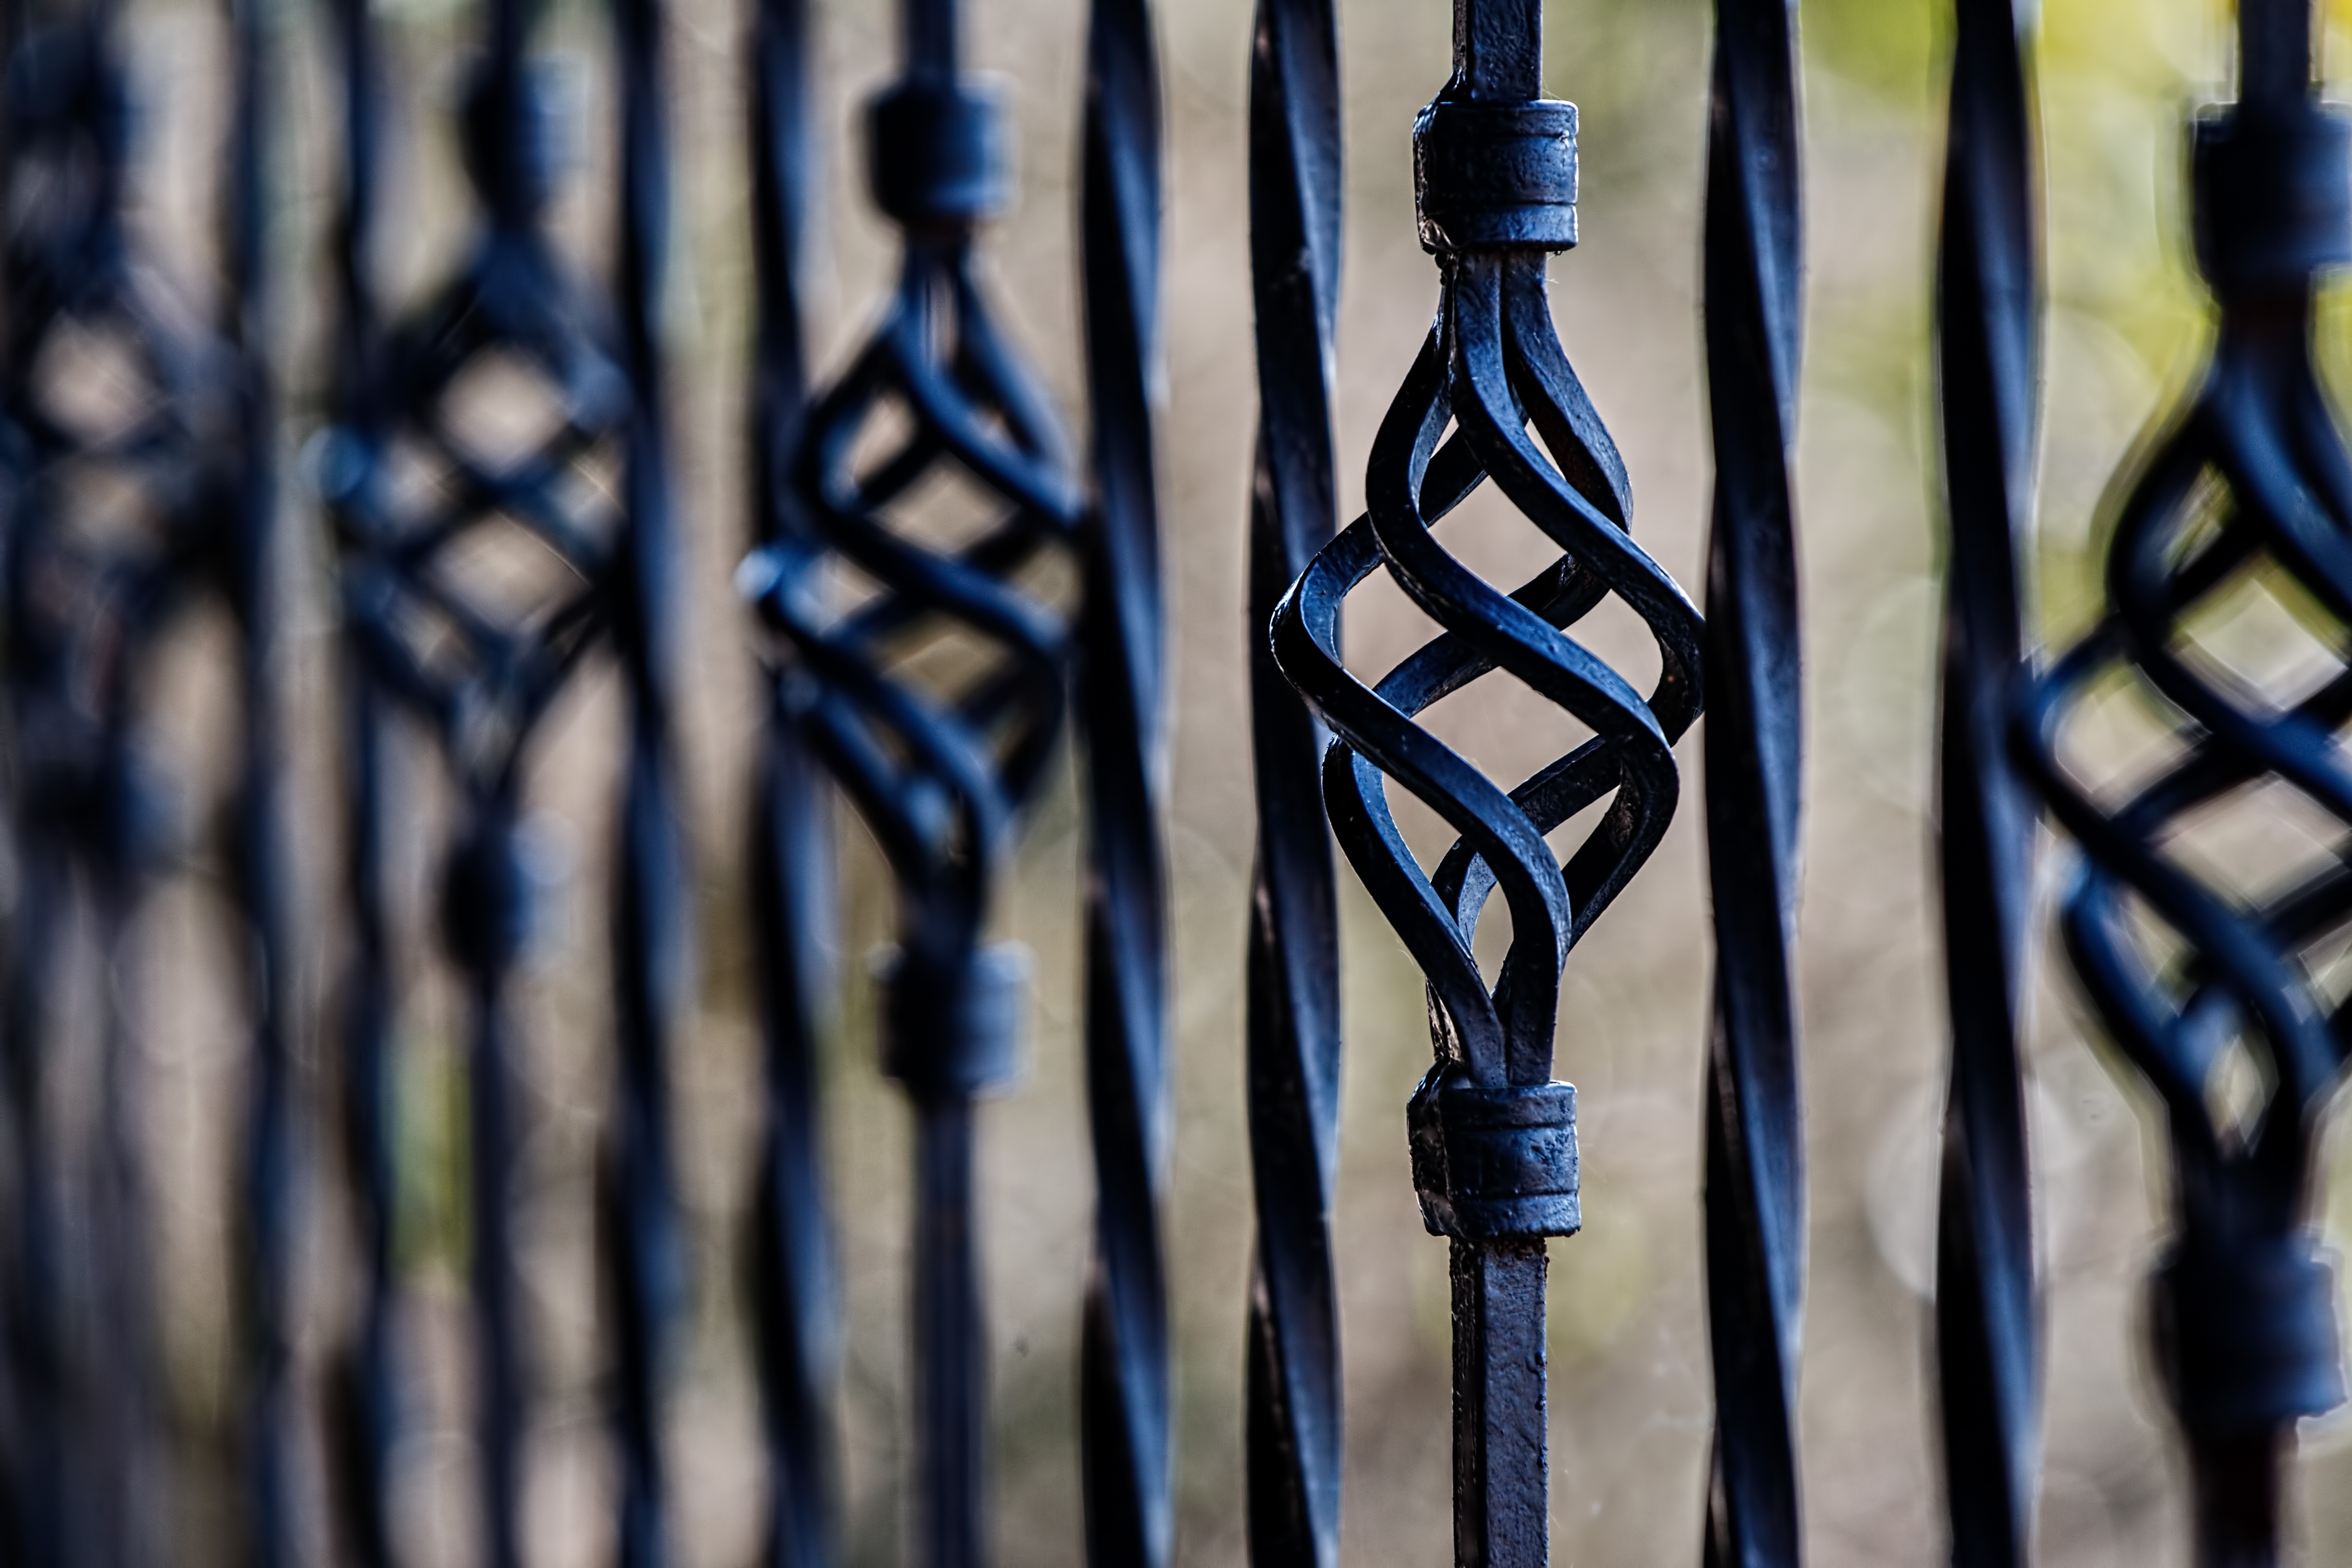
fence, glass, railing, color, shadow, blue, black, gate, close up, barrier, iron, wrought iron